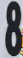
Number: 8